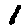
Label: 1